Embassy of the United States, Attard

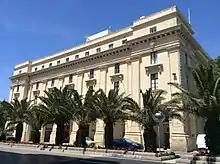
Development House in Floriana housed the U.S. Embassy from 1974 to 2011. It is now the offices of Malta's Treasury Department.

The Embassy of the United States in Malta was established upon Malta's independence from the United Kingdom on 21 September 1964. The embassy was originally located in the capital Valletta, but it eventually moved to Sliema. In the 1970s, it moved to Development House in St. Anne Street, Floriana. In 2011, the embassy was moved once again to a new building in Ta' Qali National Park in Attard. The embassy's website still lists its location as "Valletta".